Ecdytolopha insiticiana

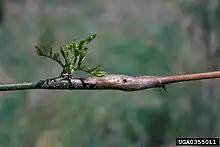
Damage

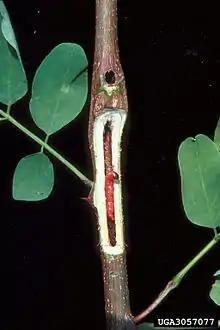
Larva

The larvae feed on "Robinia pseudoacacia". The larvae feed within the stem pith of seedlings, stump sprouts and new stem growth of older trees.